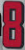
Number: 8